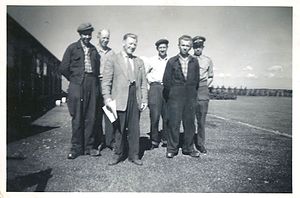
Hammer Depot
Hammer Depot i 1958. Hovedparten af medarbejderne er linet op til fotografering foran bygning nr. 5, som bl.a. rummede frokoststue og kontorer.
Militærdepotet 'Hammer Depot' i 1958. På billedet ses de fleste af medarbejderne, fra venstre til højre: Civilarbejder Gunnar Jensen, Civilarbejder Ejnar Bitsch, Materielforvalter Jens Christian Pedersen, Civilarbejder Kaj Petersen, Civilarbejder Kaj Hansen, Materielforvalter N.C.C. Hem.
Hammer Depot er et militærdepot beliggende i skovkanten på nordsiden af Hammer Bakker, 200 meter fra Hammer Kirke og tæt på landevejen mellem Sulsted og Grindsted. Hammer Depot ligger i Aalborg Kommune, Region Nordjylland.